Mary Helen Johnston

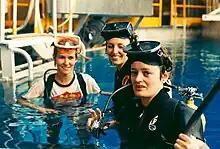
Johnston (left) with Ann Whitaker and Carolyn S. Griner in training as a candidate payload specialist for space missions in 1973

With Whitaker and Griner, Johnston received astronaut training. Her training included tests in the pool of the MSFC neutral buoyancy laboratory and a flight in microgravity aboard the Boeing KC-135 Stratotanker, as well as completing additional flight lessons. In 1980, Johnston applied to be an astronaut in the Group 9 selection, but was unsuccessful.